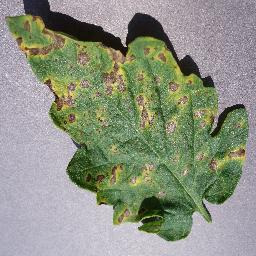
Label: Tomato___Septoria_leaf_spot